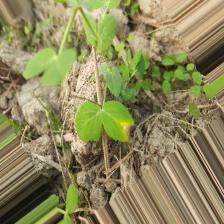
Label: Ascochyta blight